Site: brandenburg
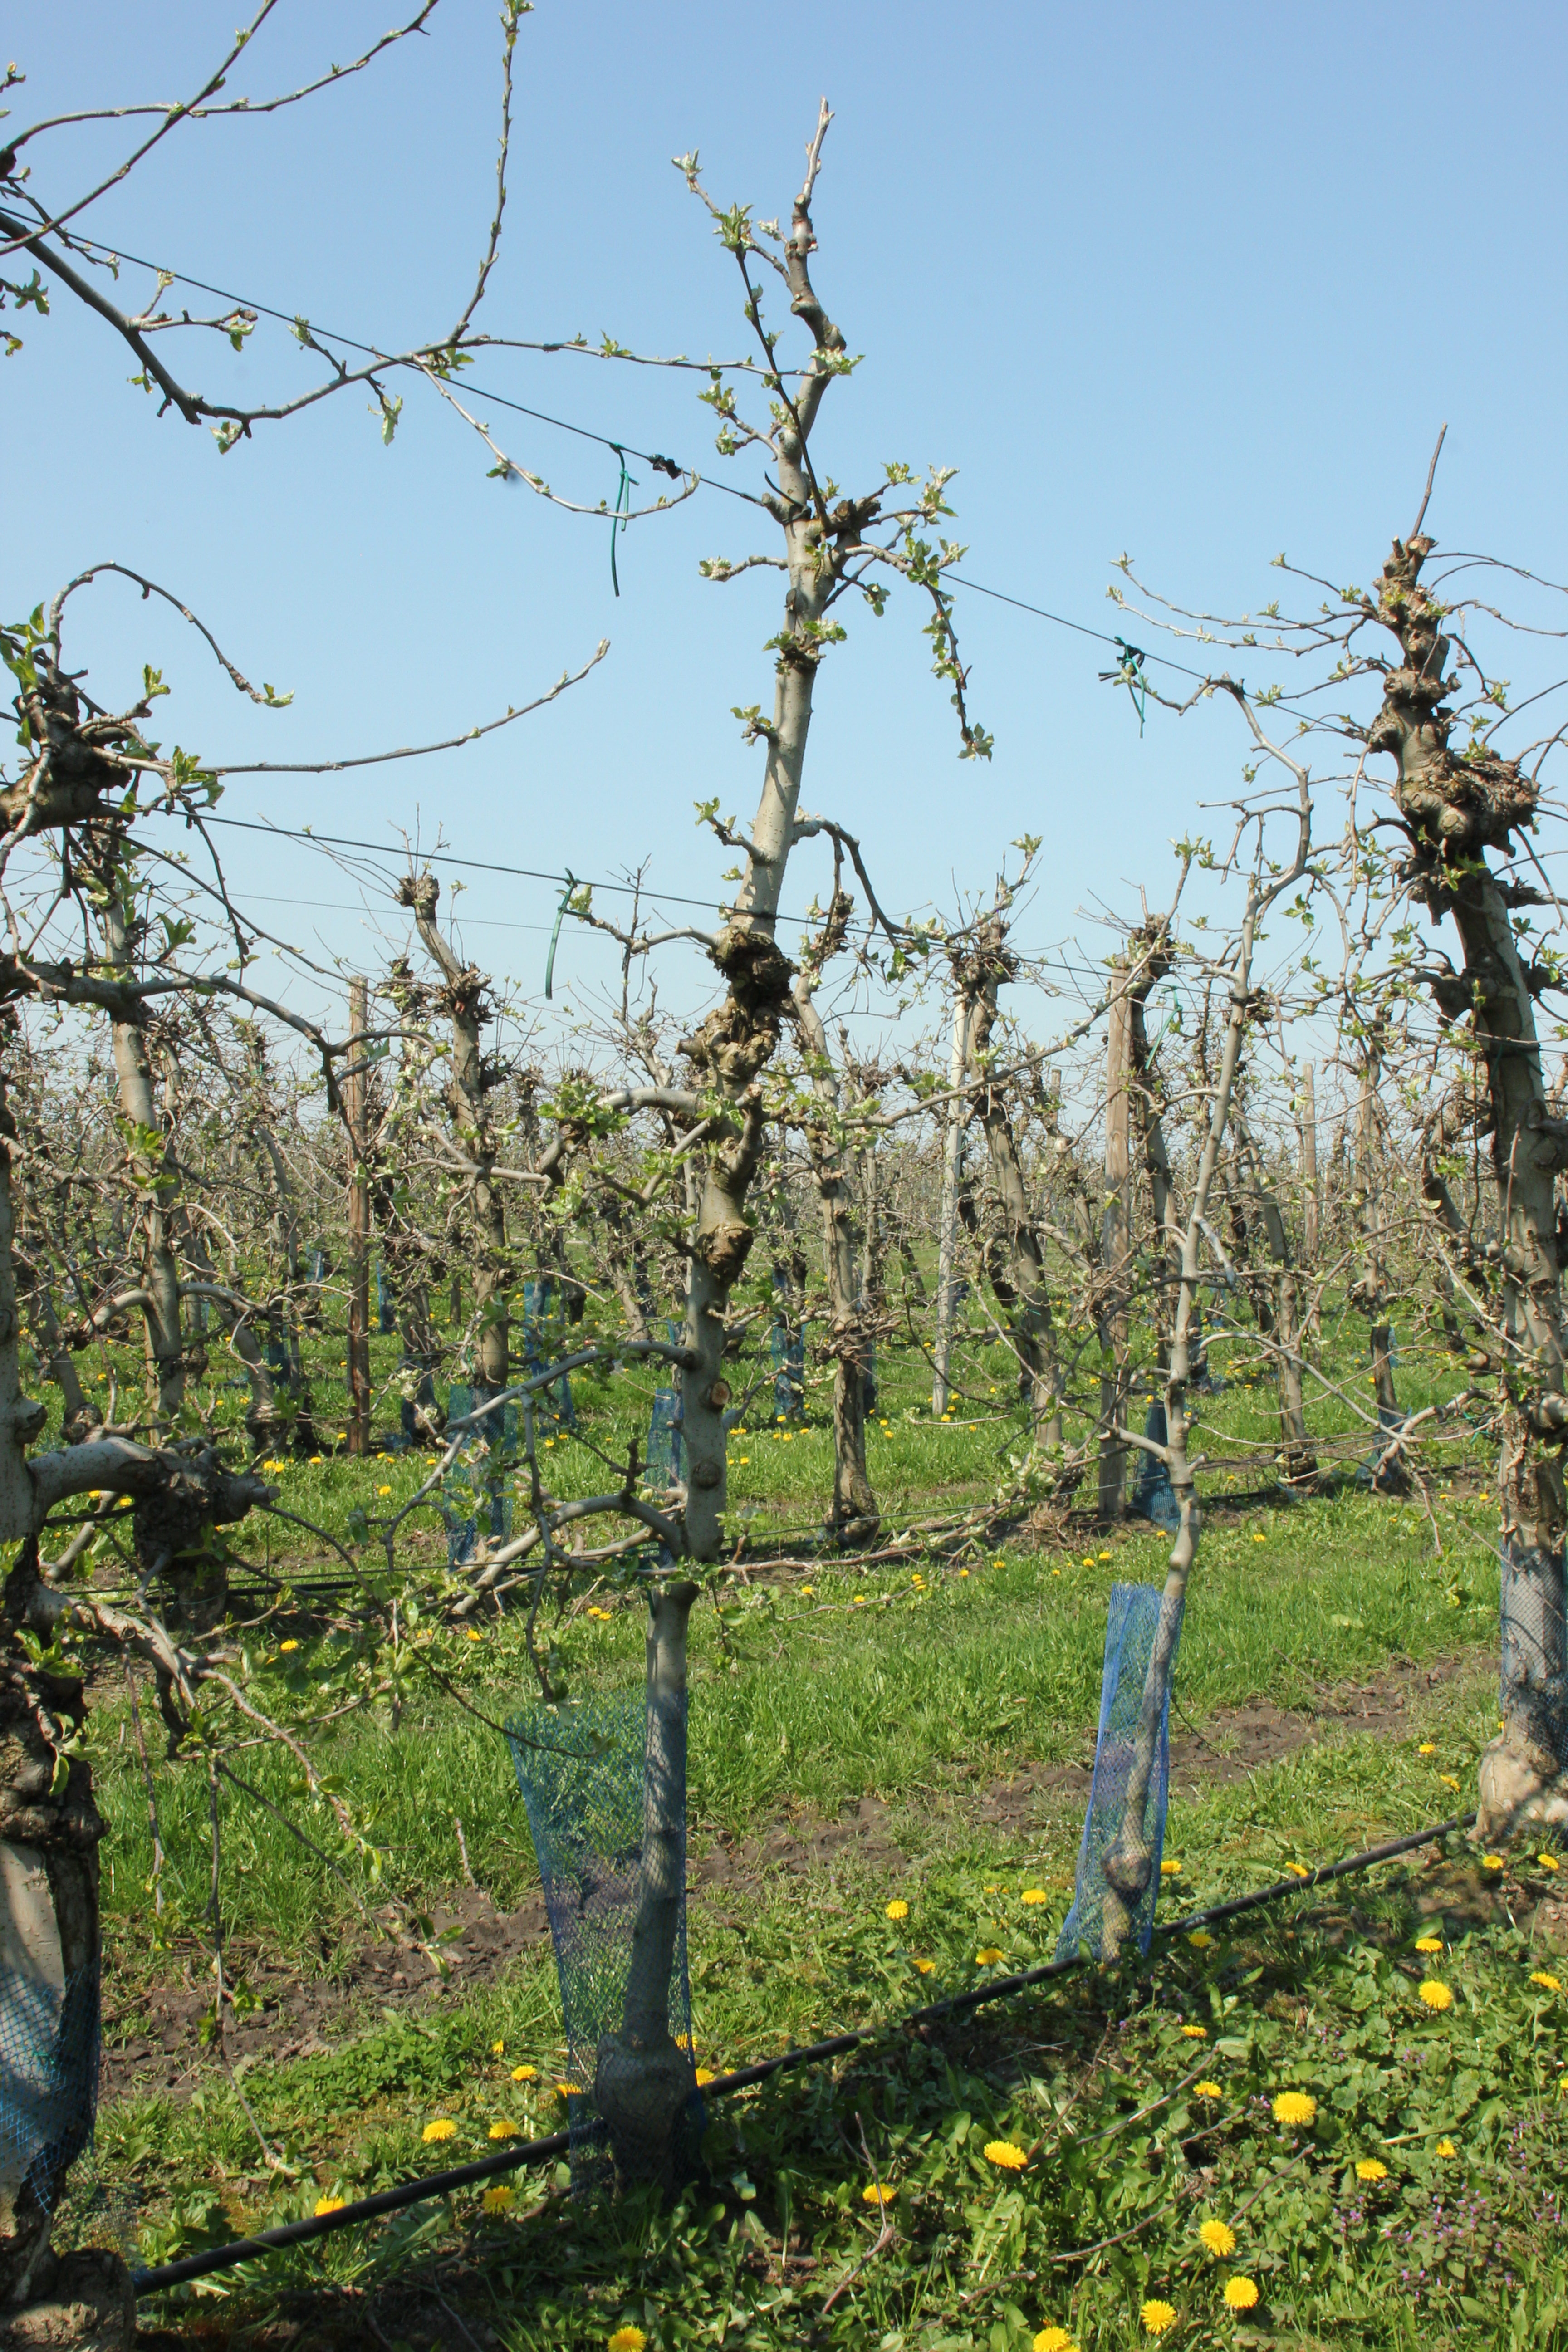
Growth stage (BBCH 56): Inflorescence emergence